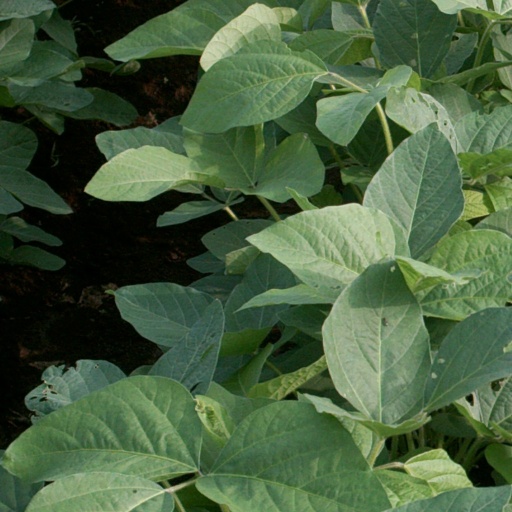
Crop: soybean